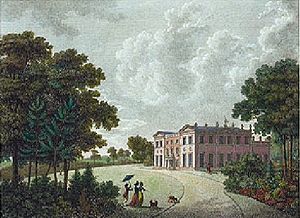
Paul Sandby / Galleri
Paul Sandby var en engelsk kartograf som blev landskabsmaler i akvarel. Sammen med broren Thomas Sandby var han en af medstifterne til the Royal Academy i 1768.